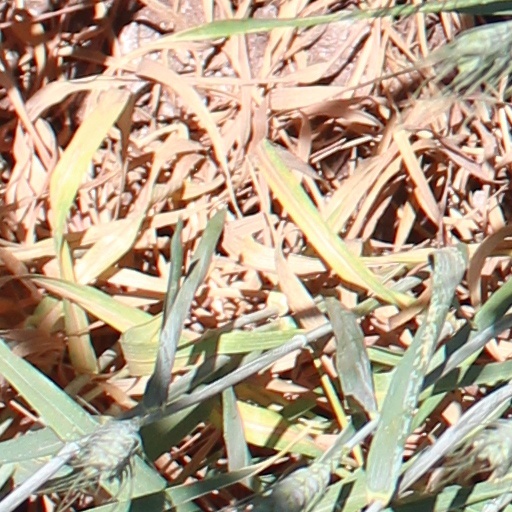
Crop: wheat